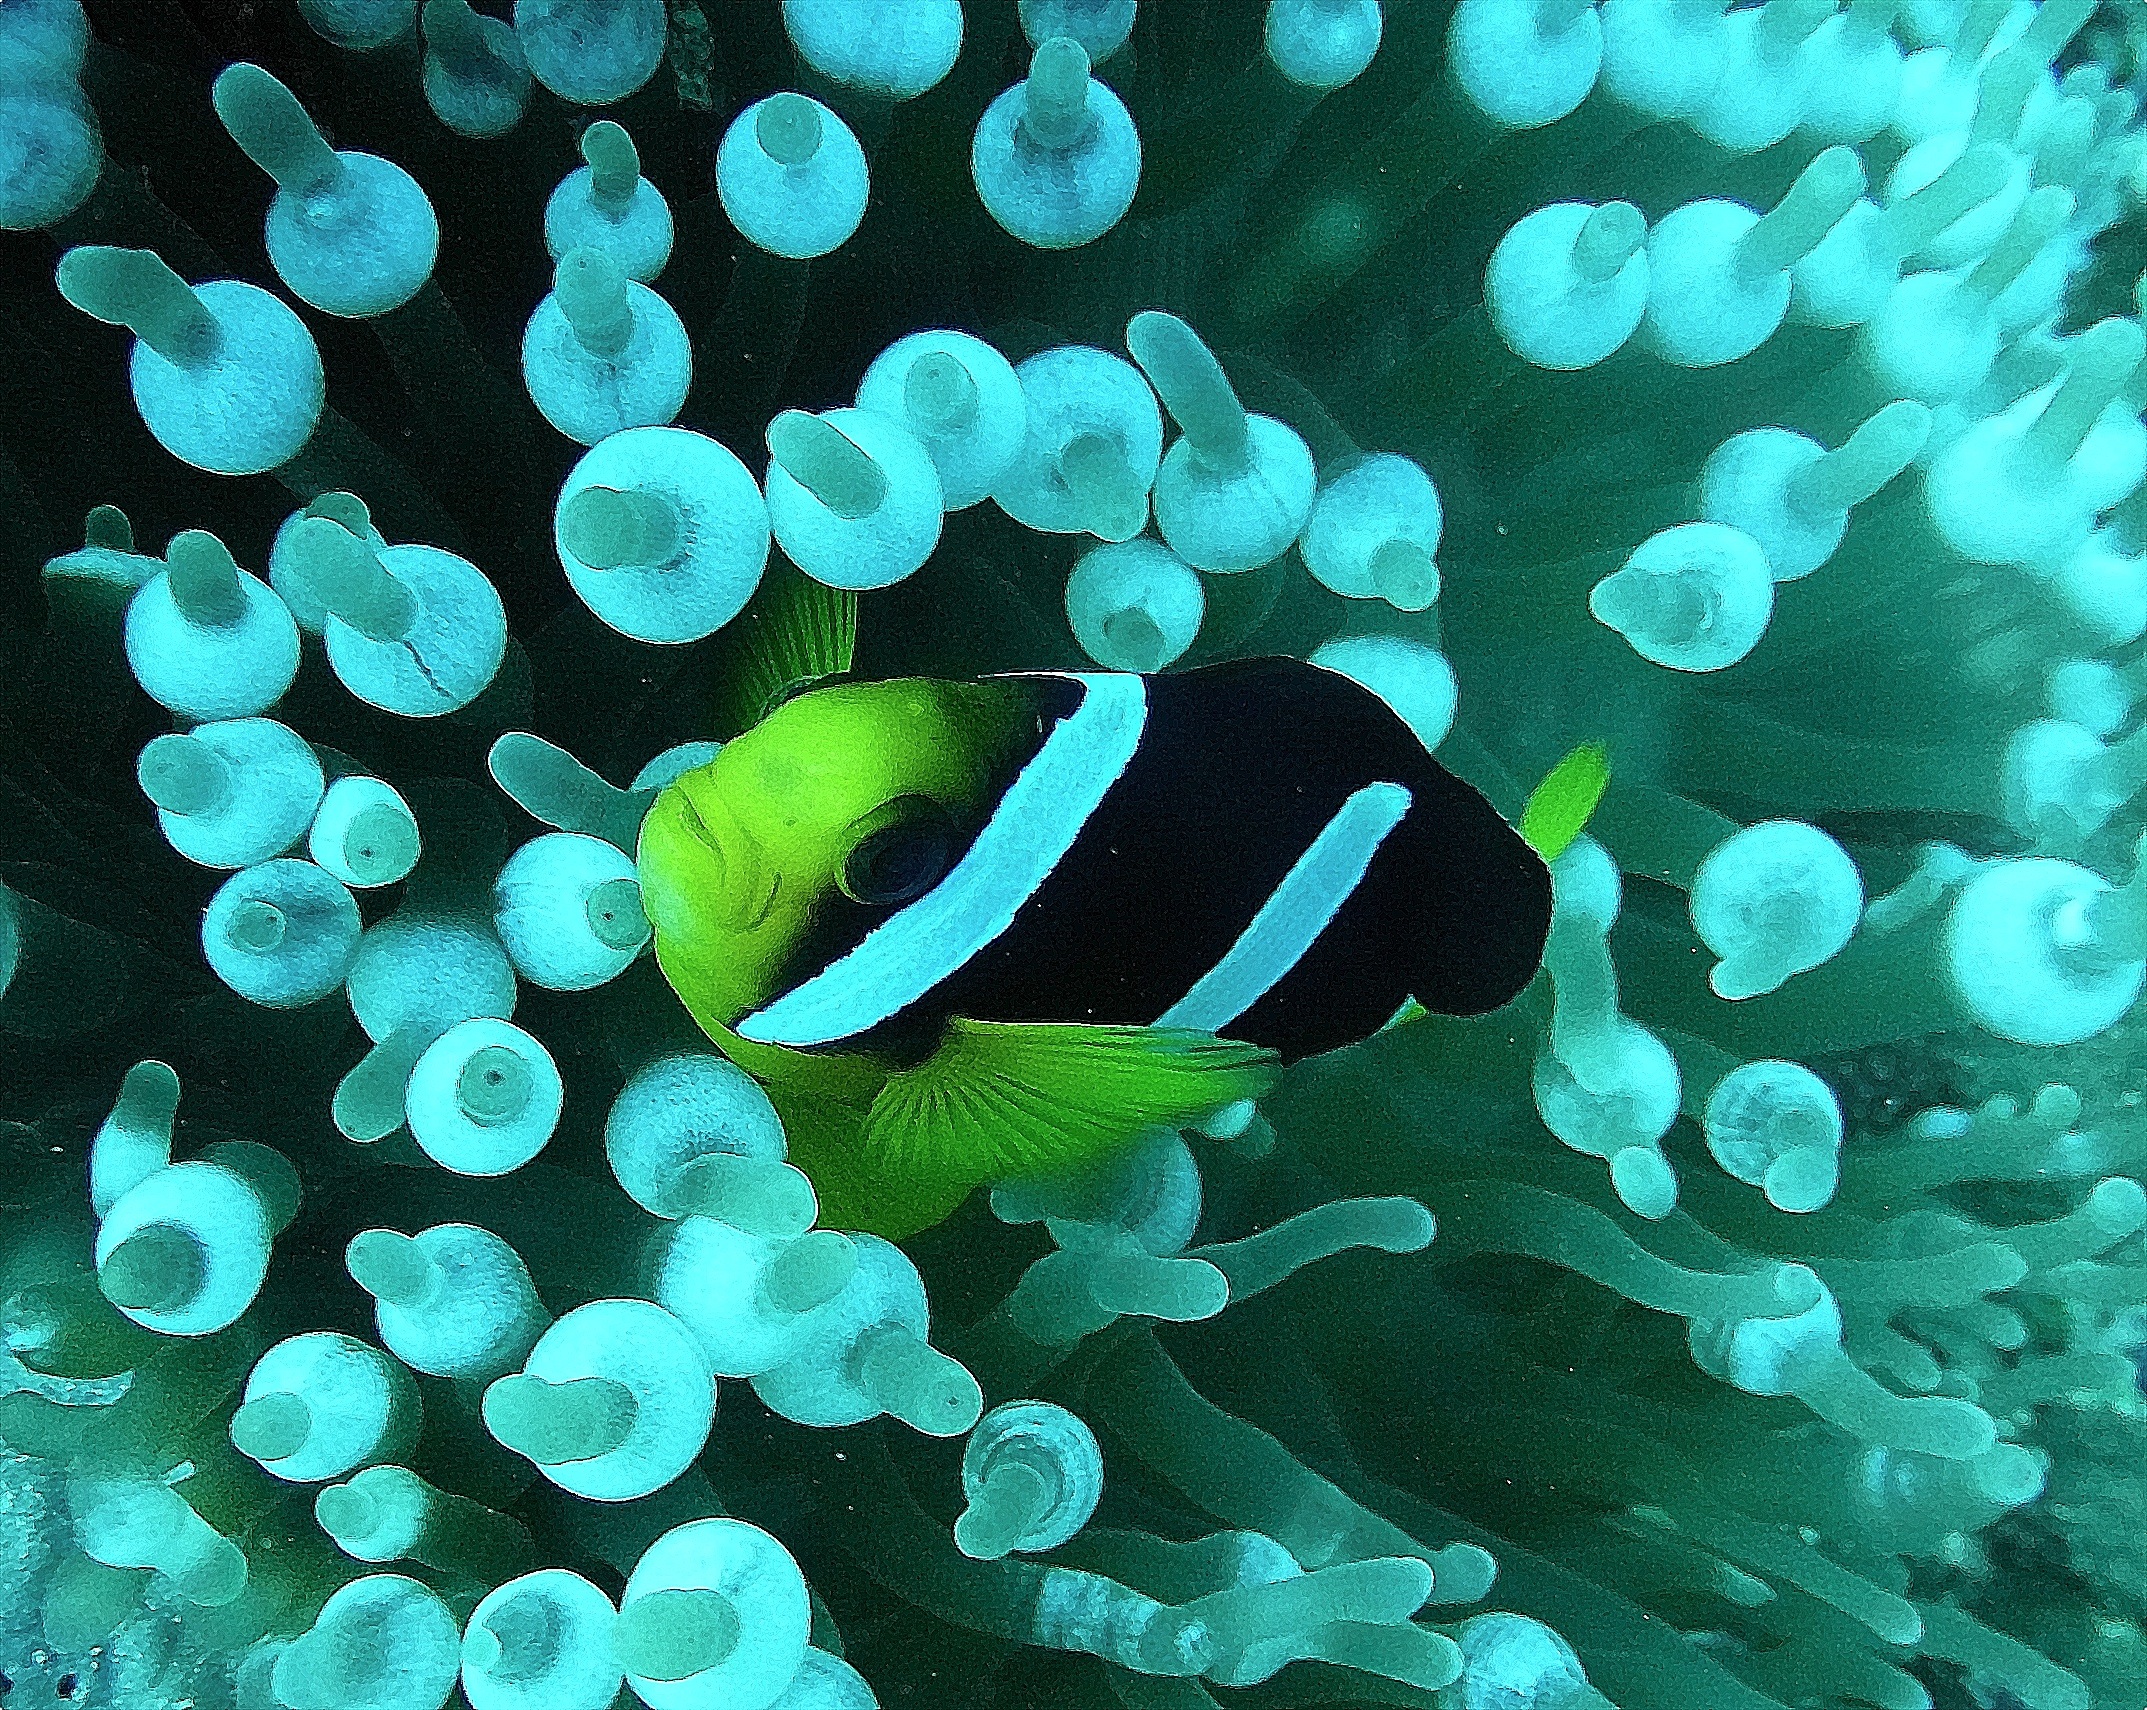
underwater, green, biology, blue, fish, close, coral, coral reef, invertebrate, reef, cnidaria, animals, exotic, exot, meeresbewohner, organism, marine biology, coral reef fish, marine invertebrates, pomacentridae